Sawtooth National Forest

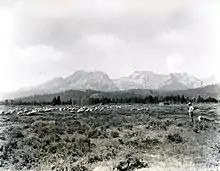
Sheep grazing near Stanley c. 1937

Spear points dating to 12,000 years ago document the earliest presence of Paleo-Indians in the area, and there are nearly 1,500 known heritage sites in the forest. After AD 1700, the Shoshone, also known as the Sheepeater people, as well as the Bannock and Northern Paiute tribes, harvested fish, game, roots, timber, tubers, and rocks for tools while living in small groups at the northern end of the forest.